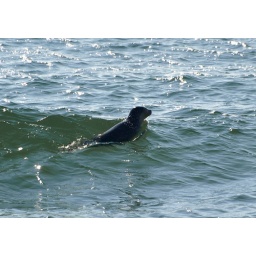
This seal was swimming to the jetty after the seal hunters on a boat by the jetty went away. Jones Beach